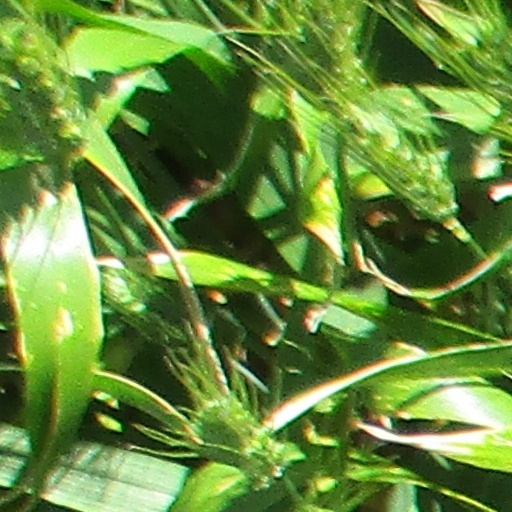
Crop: wheat